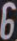
Number: 6